Oliver Mowat

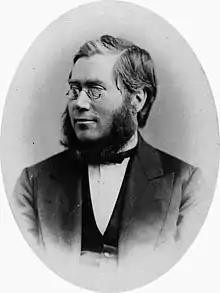
Portrait as premier in 1873

Sir Oliver Mowat (July 22, 1820 – April 19, 1903) was a Canadian lawyer, politician, and Ontario Liberal Party leader. He served for nearly 24 years as the third premier of Ontario. He was the eighth lieutenant governor of Ontario and one of the Fathers of Confederation. He is best known for defending successfully the constitutional rights of the provinces in the face of the centralizing tendency of the national government as represented by his longtime Conservative adversary, John A. Macdonald. This longevity and power was due to his manoeuvring to build a political base around Liberals, Catholics, trade unions, and anti-French-Canadian sentiment.